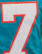
Number: 7